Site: brandenburg
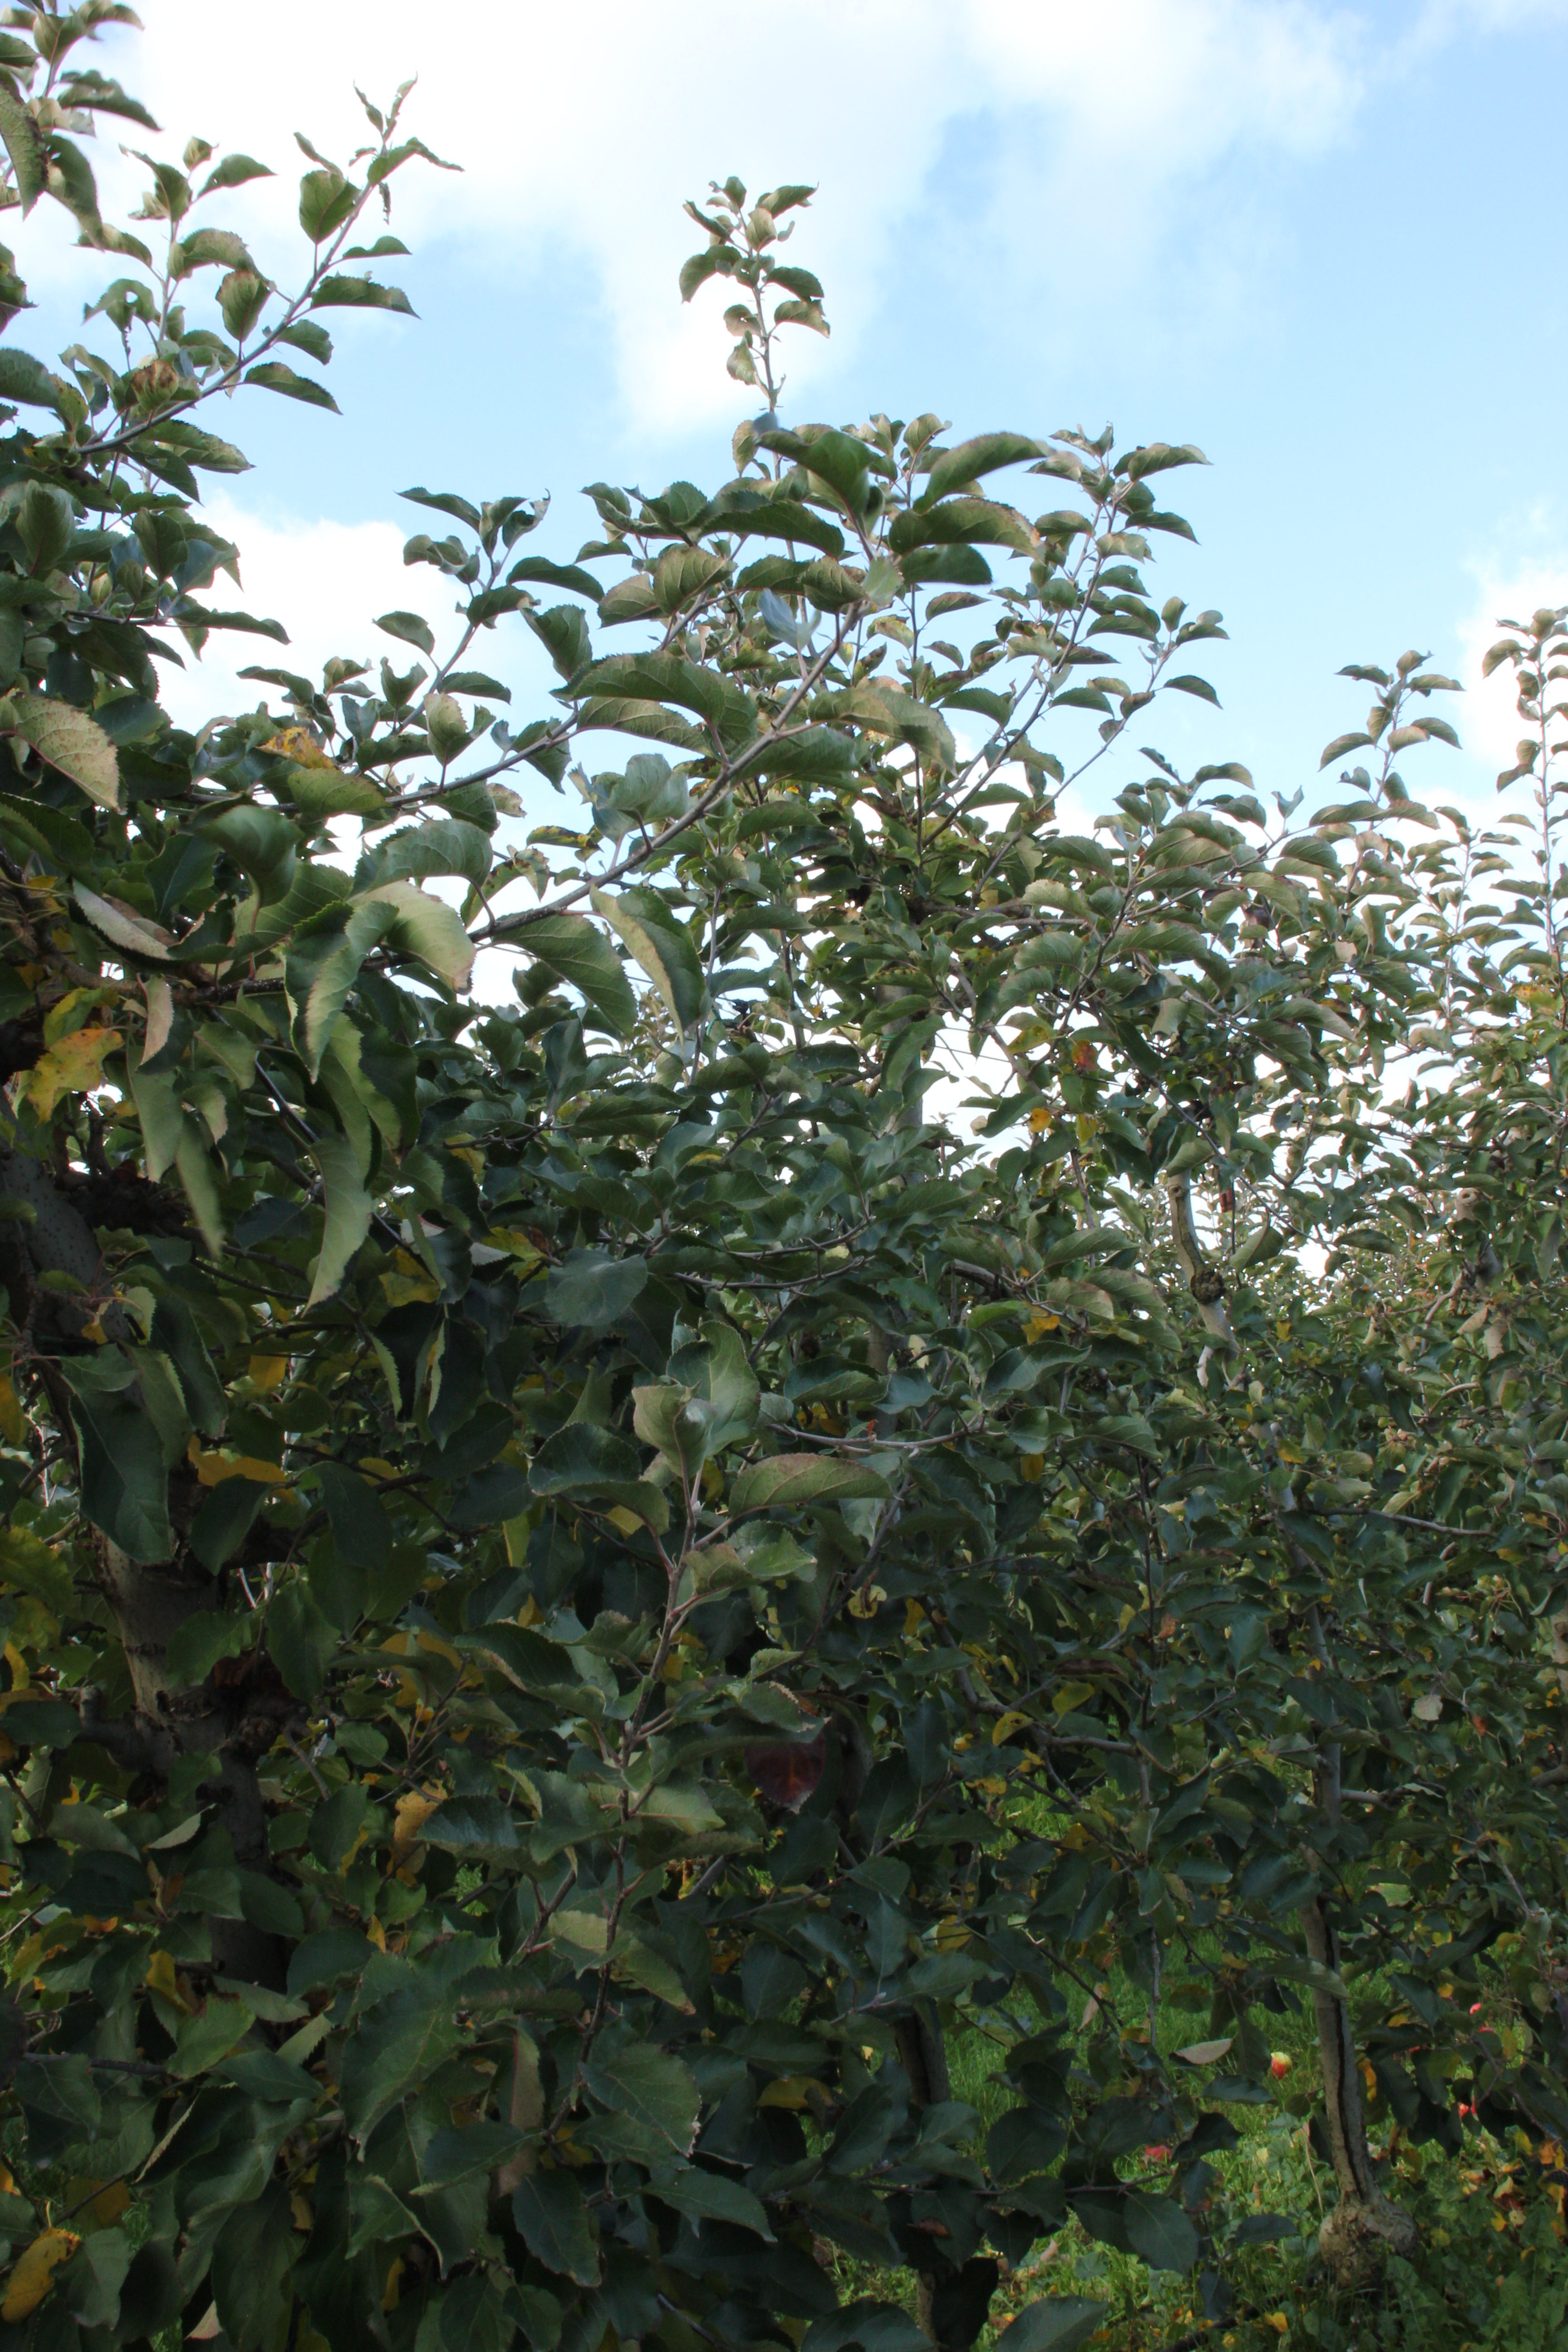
Growth stage (BBCH 91): Senescence, beginning of dormancy